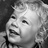
Emotion: happy